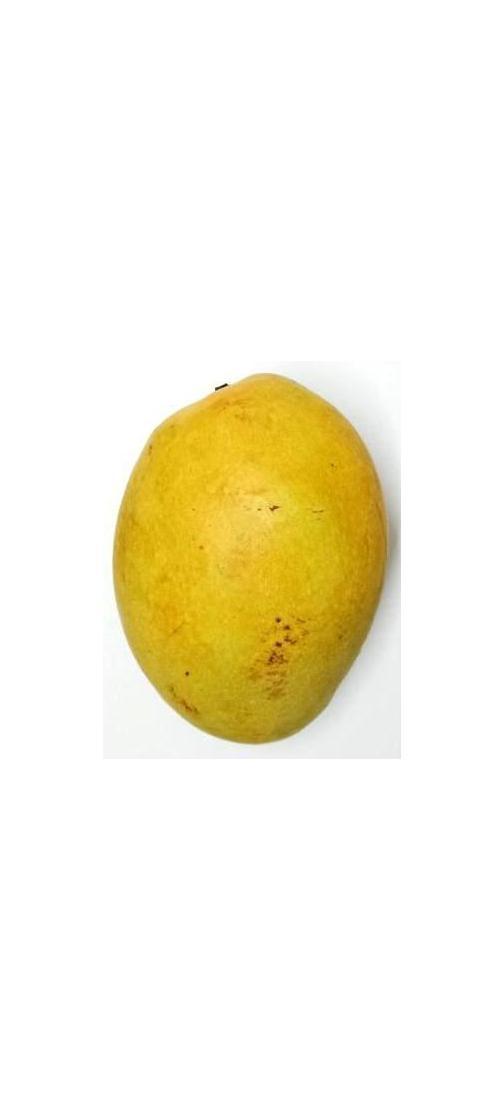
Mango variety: Bari-11